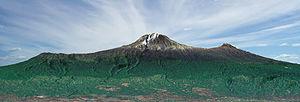
Vue 3D du Kilimandjaro. De gauche à droite
Le caféier vient de la province de Kaffa, en Éthiopie. Sa culture se répand dans l'Arabie voisine, où sa popularité a profité de la prohibition de l'alcool par l'islam. Appelé K'hawah, qui signifie « revigorant », sa rareté l'a rendu très cher en Europe jusqu'au premier tiers du XVIIIᵉ siècle. Puis sa culture déferle en quatre vagues, Java des années 1720, La Réunion des années 1730-1740, le Suriname des années 1750-1770 et Saint-Domingue des années 1770-1780.
Le Kilimandjaro ou Kilimanjaro est une montagne située dans le Nord-Est de la Tanzanie et composée de trois volcans : le Shira à l'ouest, culminant à 3 962 mètres d'altitude, le Mawenzi à l'est, s'élevant à 5 149 mètres d'altitude, et le Kibo, le plus récent géologiquement, situé entre les deux autres et dont le pic Uhuru à 5 891,8 mètres d'altitude constitue le point culminant de l'Afrique. Outre cette caractéristique, le Kilimandjaro est connu pour sa calotte glaciaire sommitale en phase de retrait accéléré depuis le début du XXᵉ siècle et qui devrait disparaître totalement d'ici 2030 à 2050. La baisse des précipitations neigeuses qui en est responsable est souvent attribuée au réchauffement climatique mais la déforestation est également un facteur majeur. Ainsi, malgré la création du parc national en 1973 et alors même qu'elle joue un rôle essentiel dans la régulation bioclimatique du cycle de l'eau, la ceinture forestière continue à se resserrer.